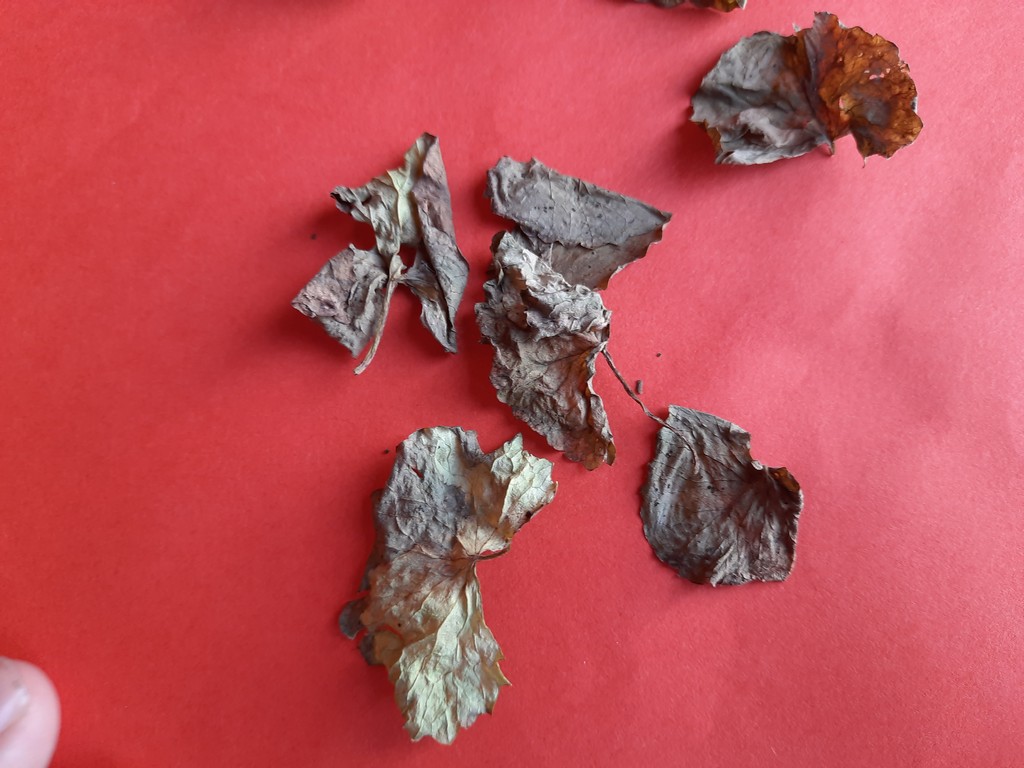
Label: Dried